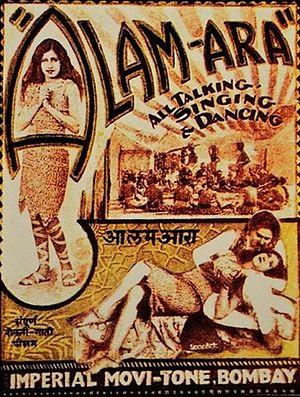
Alam Ara est un film dramatique indien de Bollywood, réalisé par Ardeshir Irani, sorti le 14 mars 1931 en Inde. Il s'agit du premier film sonorisé indien.
Bollywood est le nom donné à l'industrie du cinéma musical indien basée à Mumbai, dont les films sont réalisés en hindi. Elle est l'industrie régionale la plus importante du cinéma indien en nombre de films réalisés. Ceux-ci, diffusés dans la majeure partie de l'Inde, s’exportent dans le monde entier, notamment en Asie du Sud-Est, en Afrique du Nord et au Moyen-Orient.
Le cinéma indien, au sens large, rassemble les productions cinématographiques réalisées en Inde ou considérées comme étant indiennes pour diverses raisons.